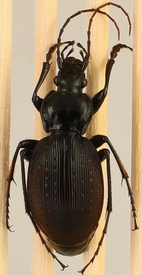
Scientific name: Carabus goryi
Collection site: Great Smoky Mountains National Park NEON (GRSM), plot GRSM_020